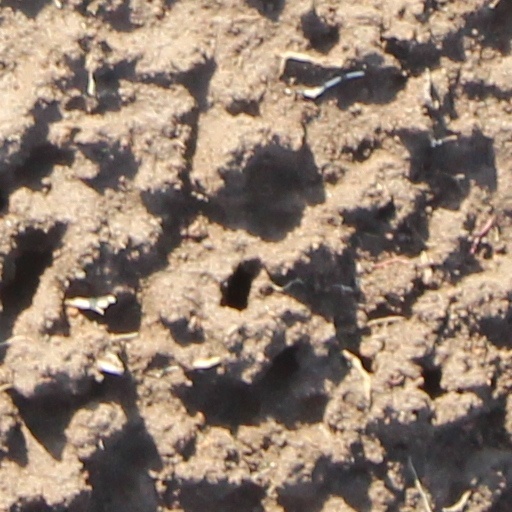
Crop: wheat